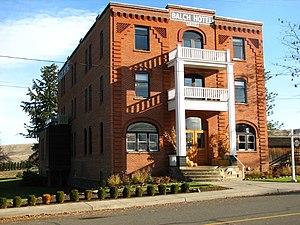
Dufur est une municipalité américaine située dans le comté de Wasco en Oregon. Lors du recensement de 2010, sa population est de 604 habitants.